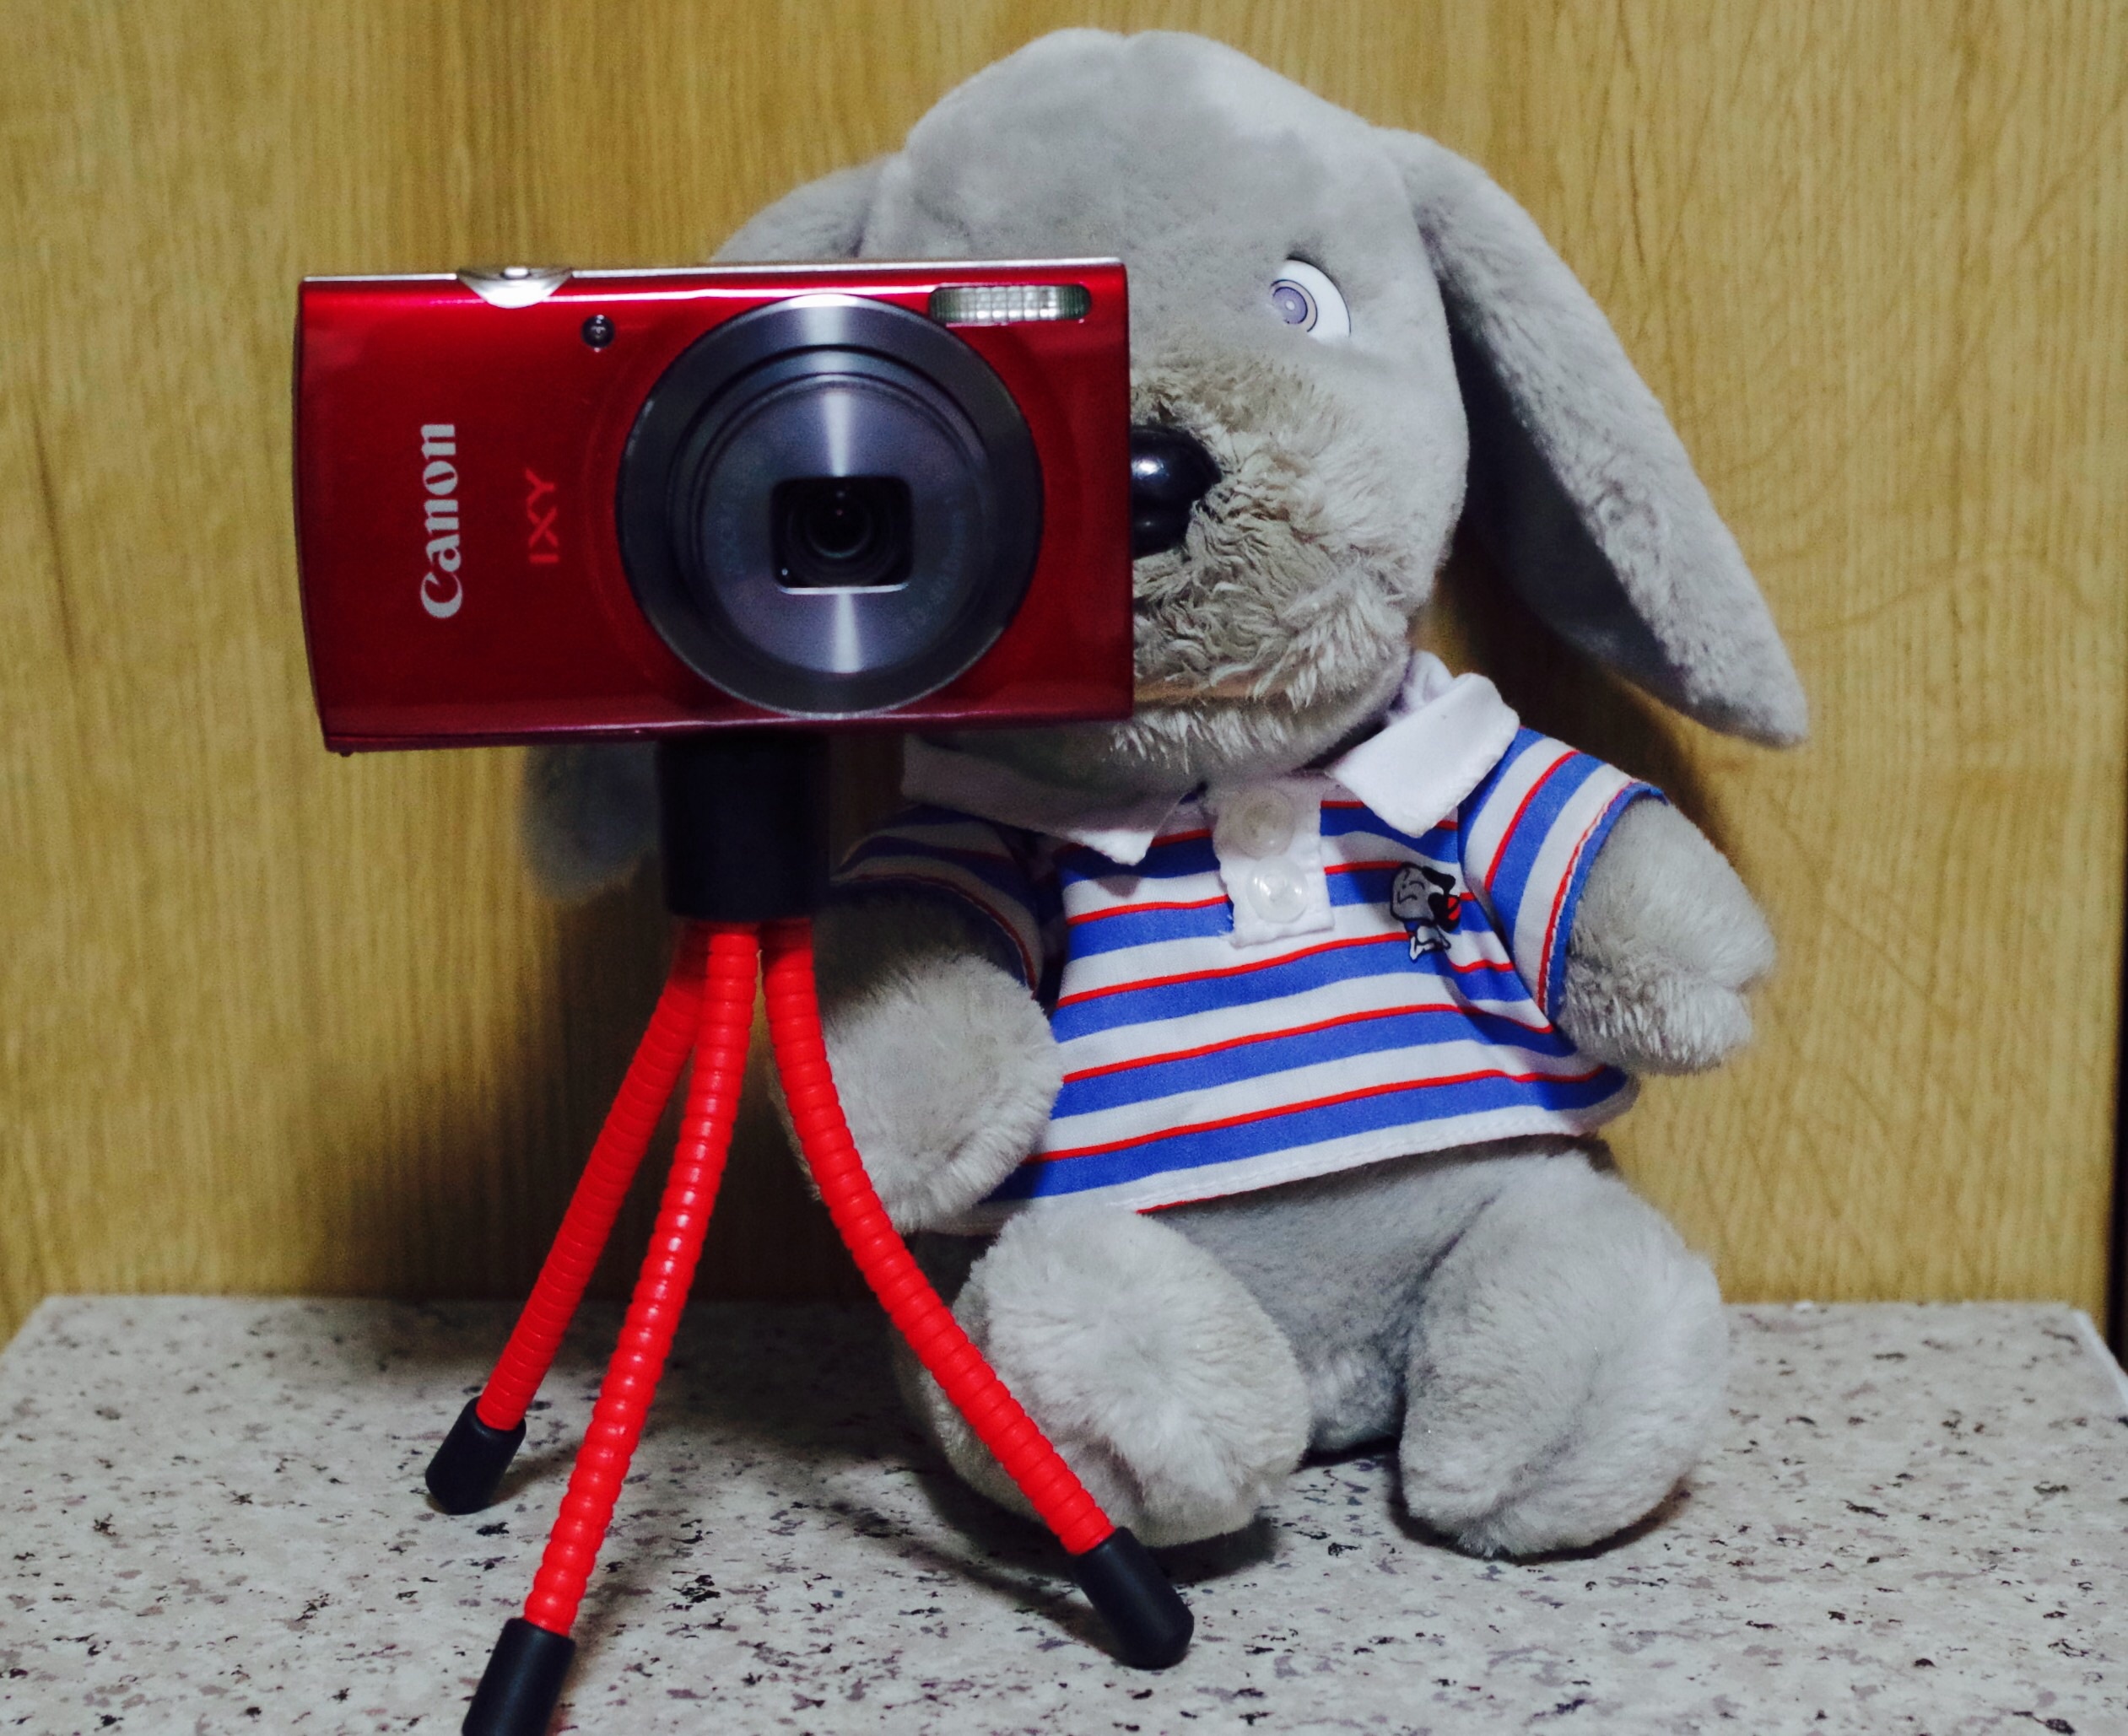
camera, dog, red, product, photos, digital camera, tripod, plush, yes cheese, cameras optics